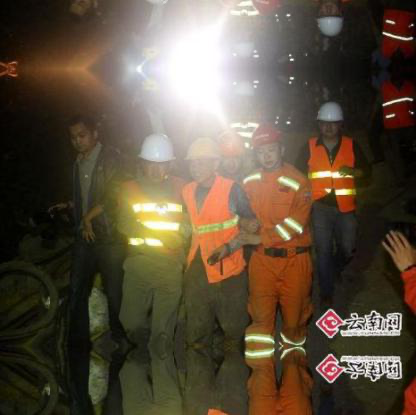
Objects in the image:
label: helmet
label: helmet
label: helmet
label: helmet
label: helmet
label: head
label: helmet
label: helmet
label: helmet
label: head